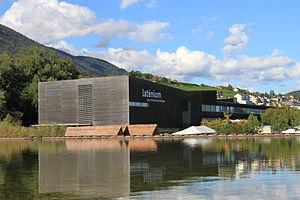
Bâtiment du musée cantonal d'archéologie (Laténium)